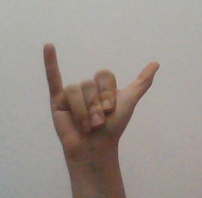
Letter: ya